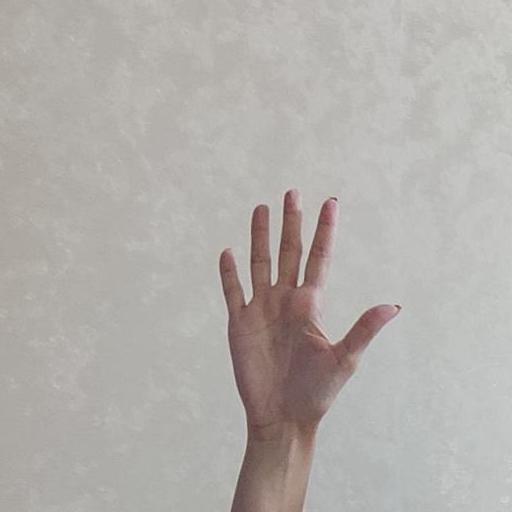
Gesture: palm